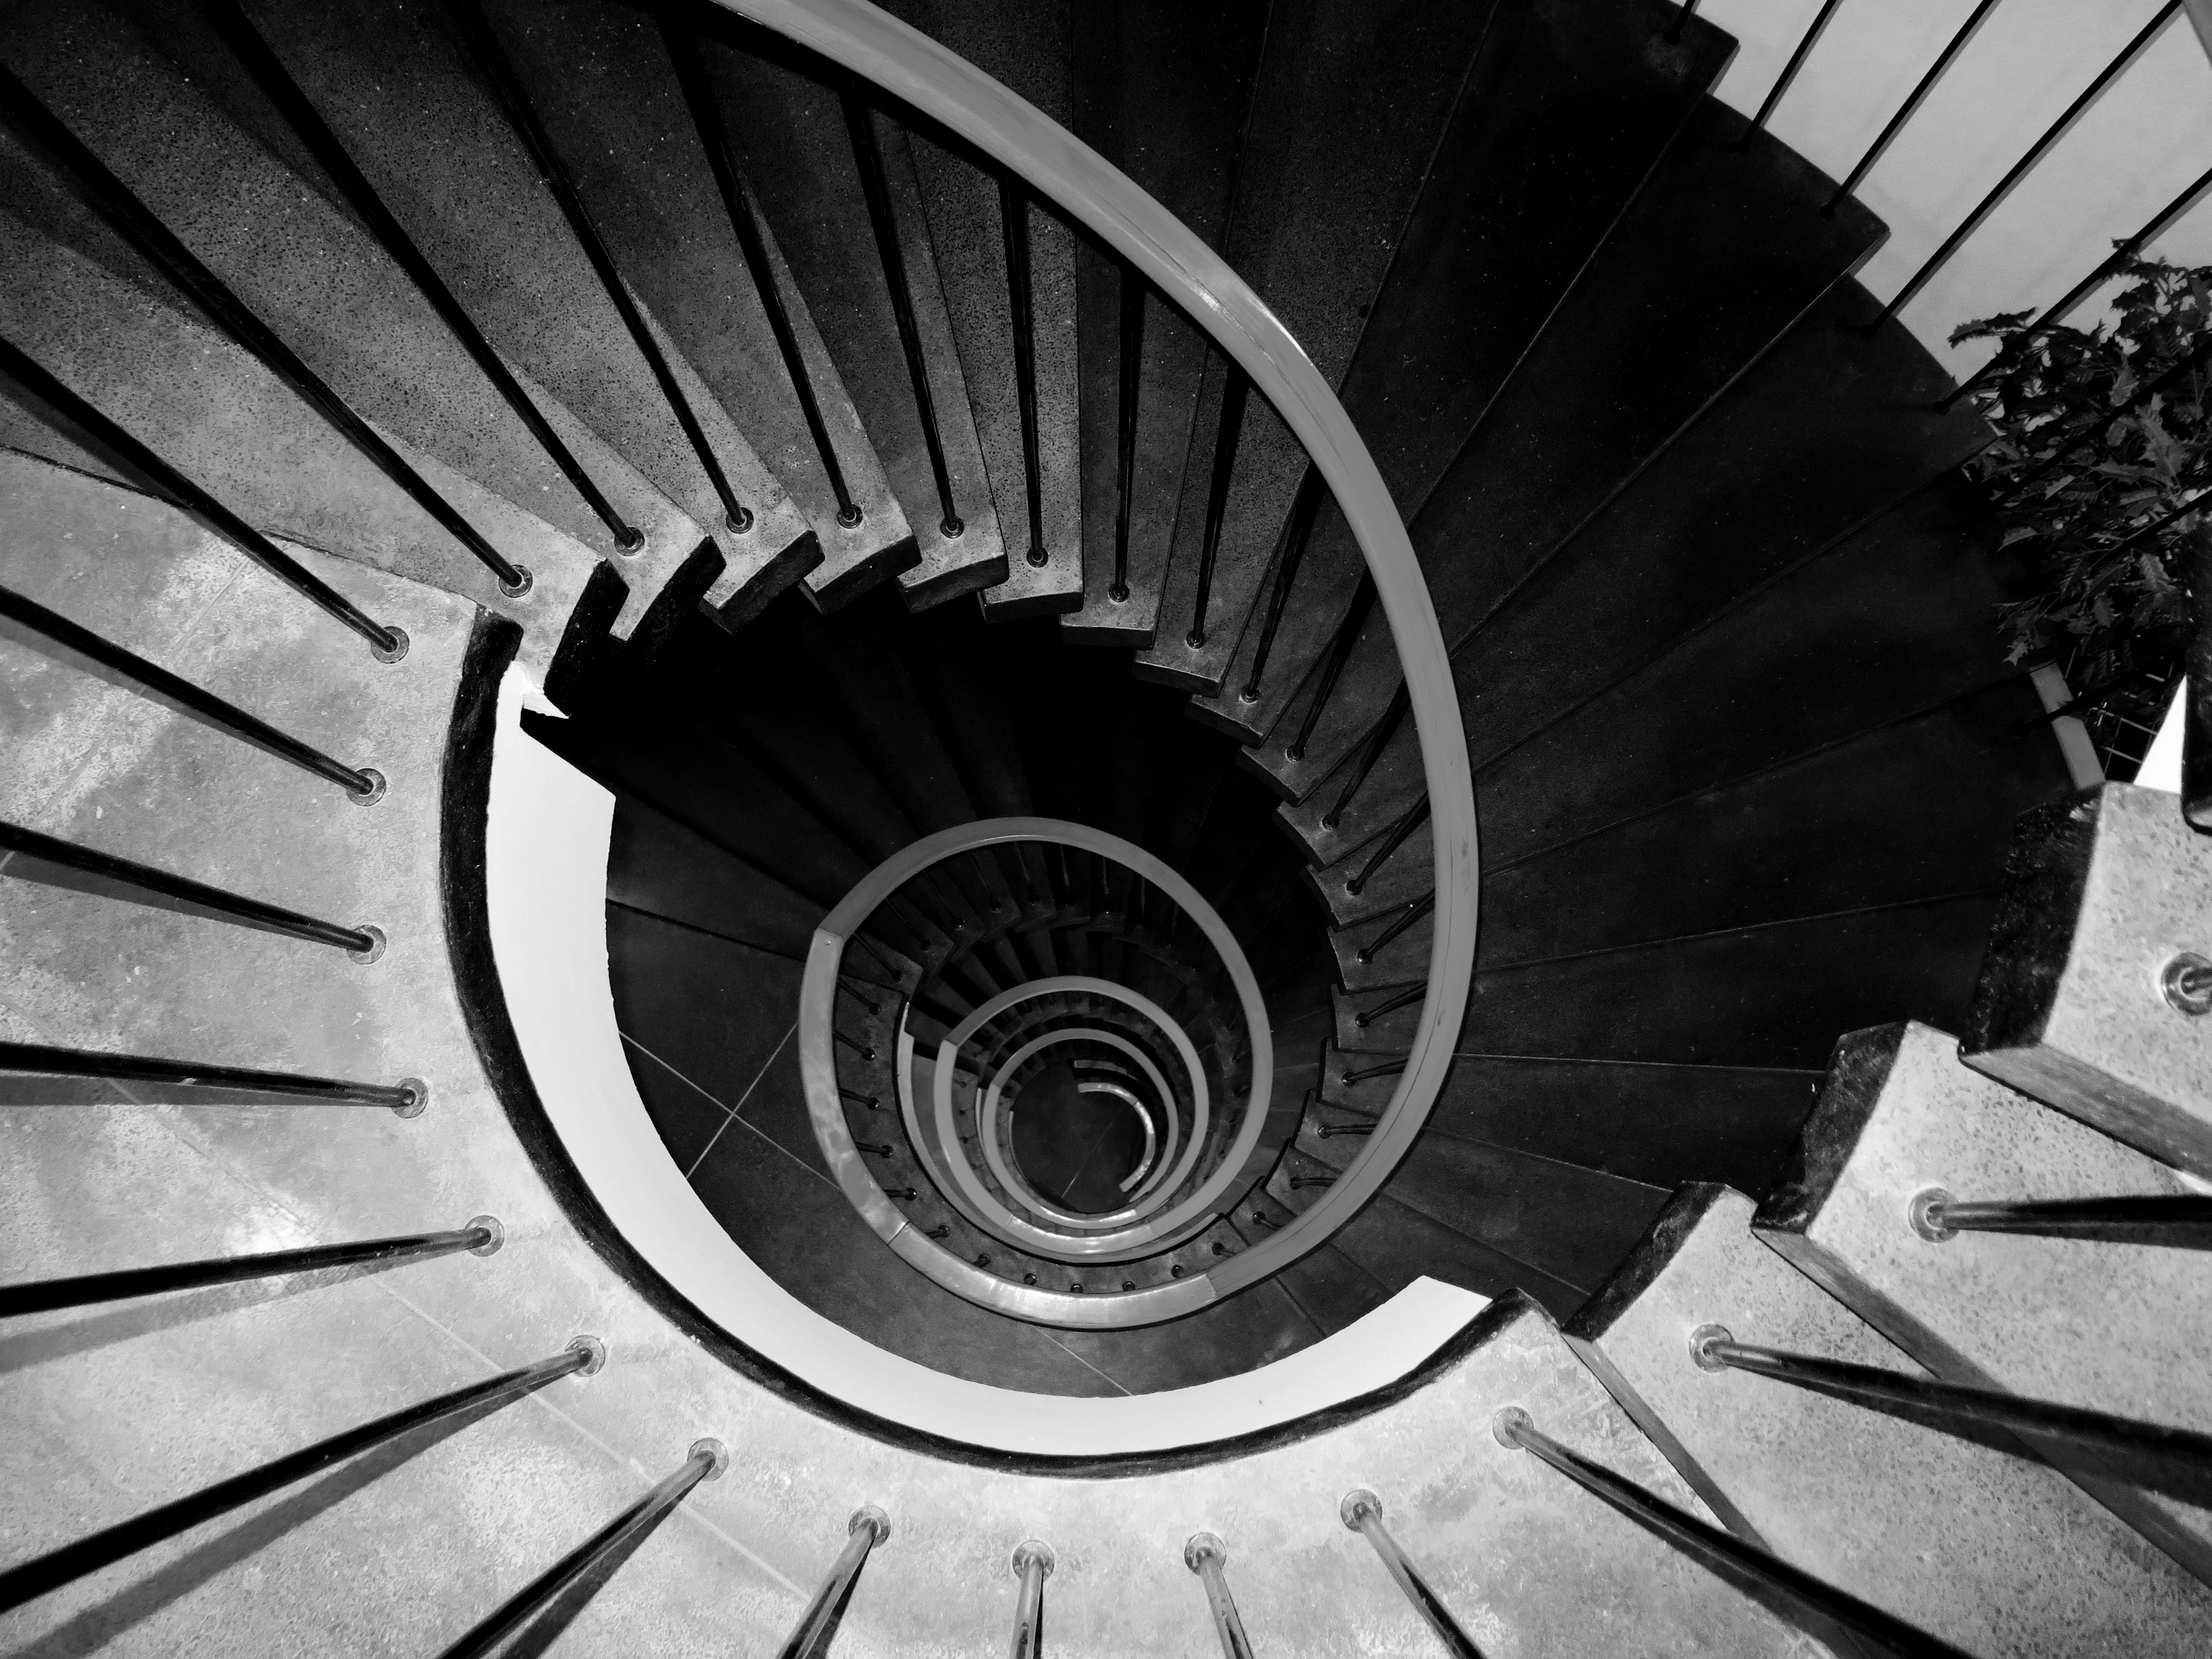
wing, light, black and white, white, photography, wheel, spiral, aircraft, line, vehicle, color, darkness, black, monochrome, tire, circle, thread, stairs, symmetry, shape, monochrome photography, atmosphere of earth, automotive tire, aircraft engine